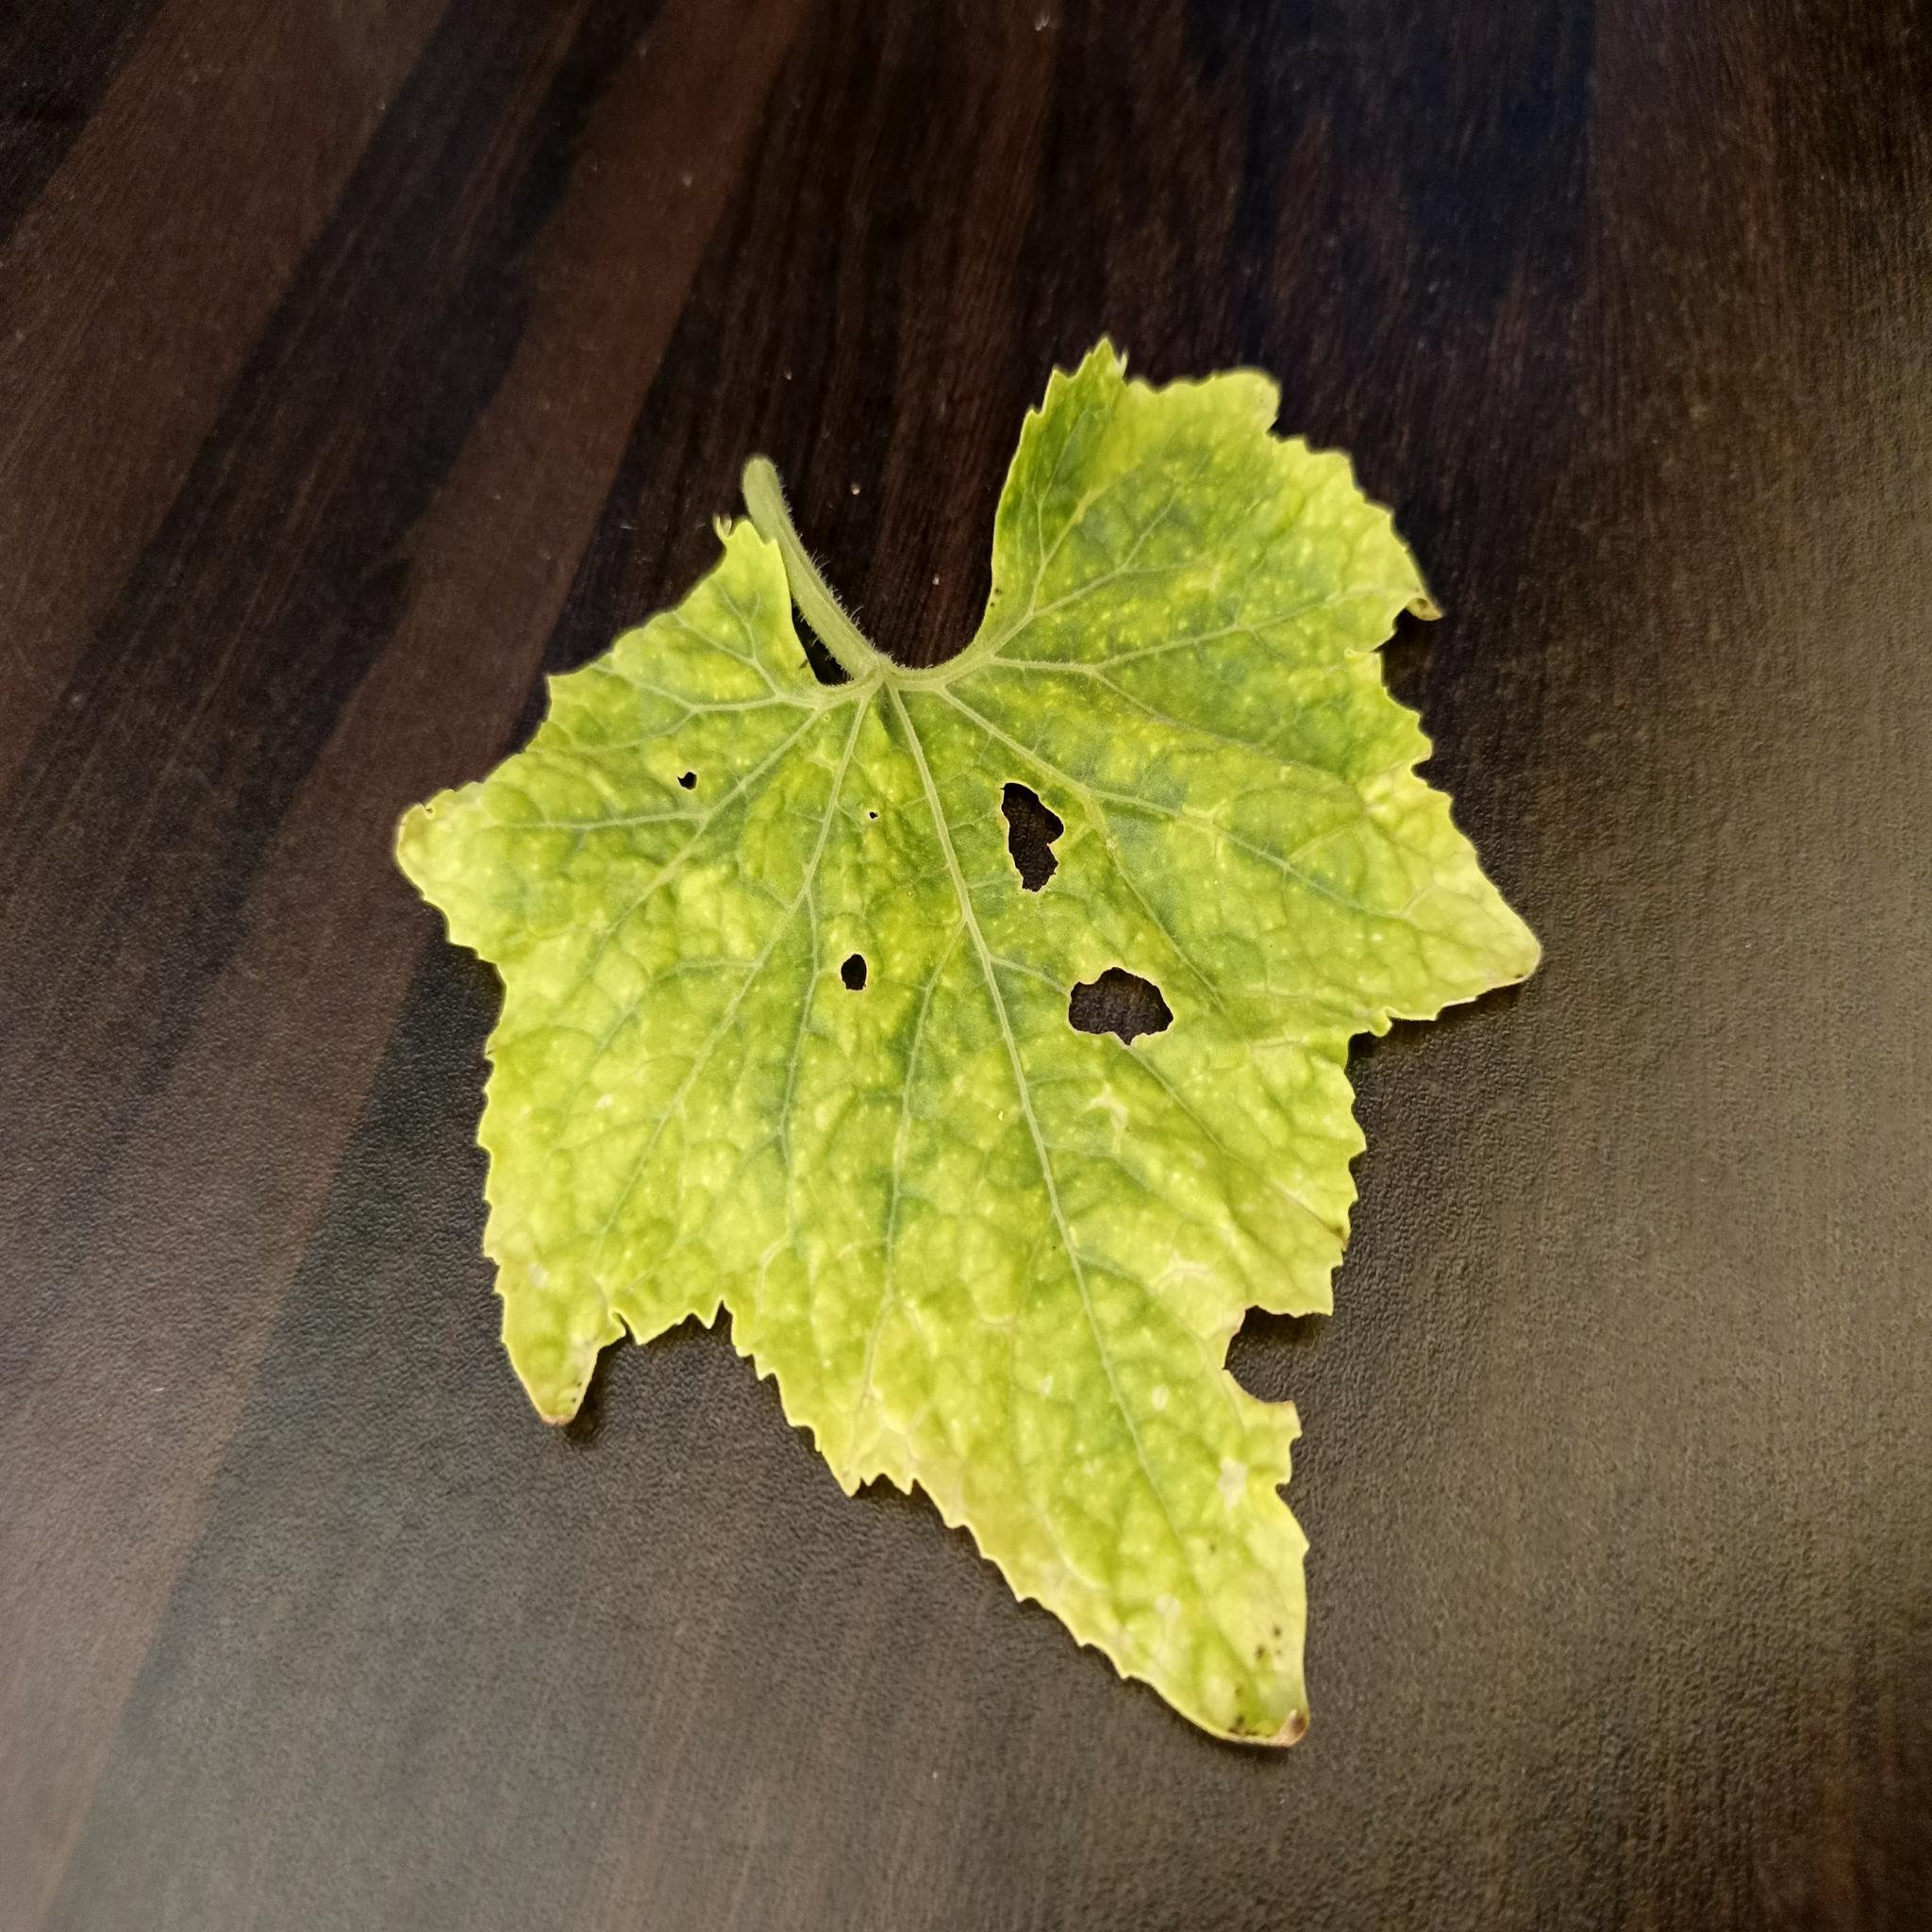
Label: Downy mildew